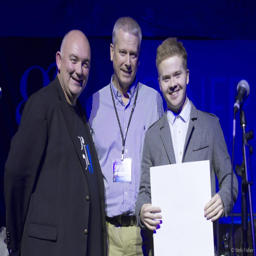
pop rock artist and person present the award to person